Petr Fiala

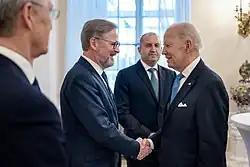
Fiala with U.S. President Joe Biden and NATO Secretary-General Jens Stoltenberg, 22 February 2023

Ahead of the election, opinion polls suggested that ANO 2011 would win, but in an electoral upset Spolu won the highest number of votes, and opposition parties won a majority of seats in the Chamber of Deputies. The opposition parties signed a memorandum agreeing to nominate Fiala for the position of prime minister. On 8 November, five Czech parties, ranging from the liberal-conservative Civic Democrats to the centre-left liberal Pirate Party, signed a pact to form a new centre-right coalition government and pledged to cut budget deficits. On 9 November, President Miloš Zeman formally asked Fiala to form a new government. On 17 November 2021, Fiala introduced Zeman to his proposed cabinet and Zeman agreed to appoint Fiala the new prime minister the same year on 26 November. In November 2021, Fiala confirmed that he would like to continue with the Spolu coalition into the 2022 Senate and municipal elections.